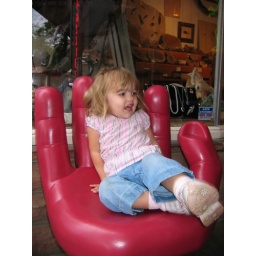
Madison chilling in a red hand chair outside of one of the stores in Estes Park, CO.